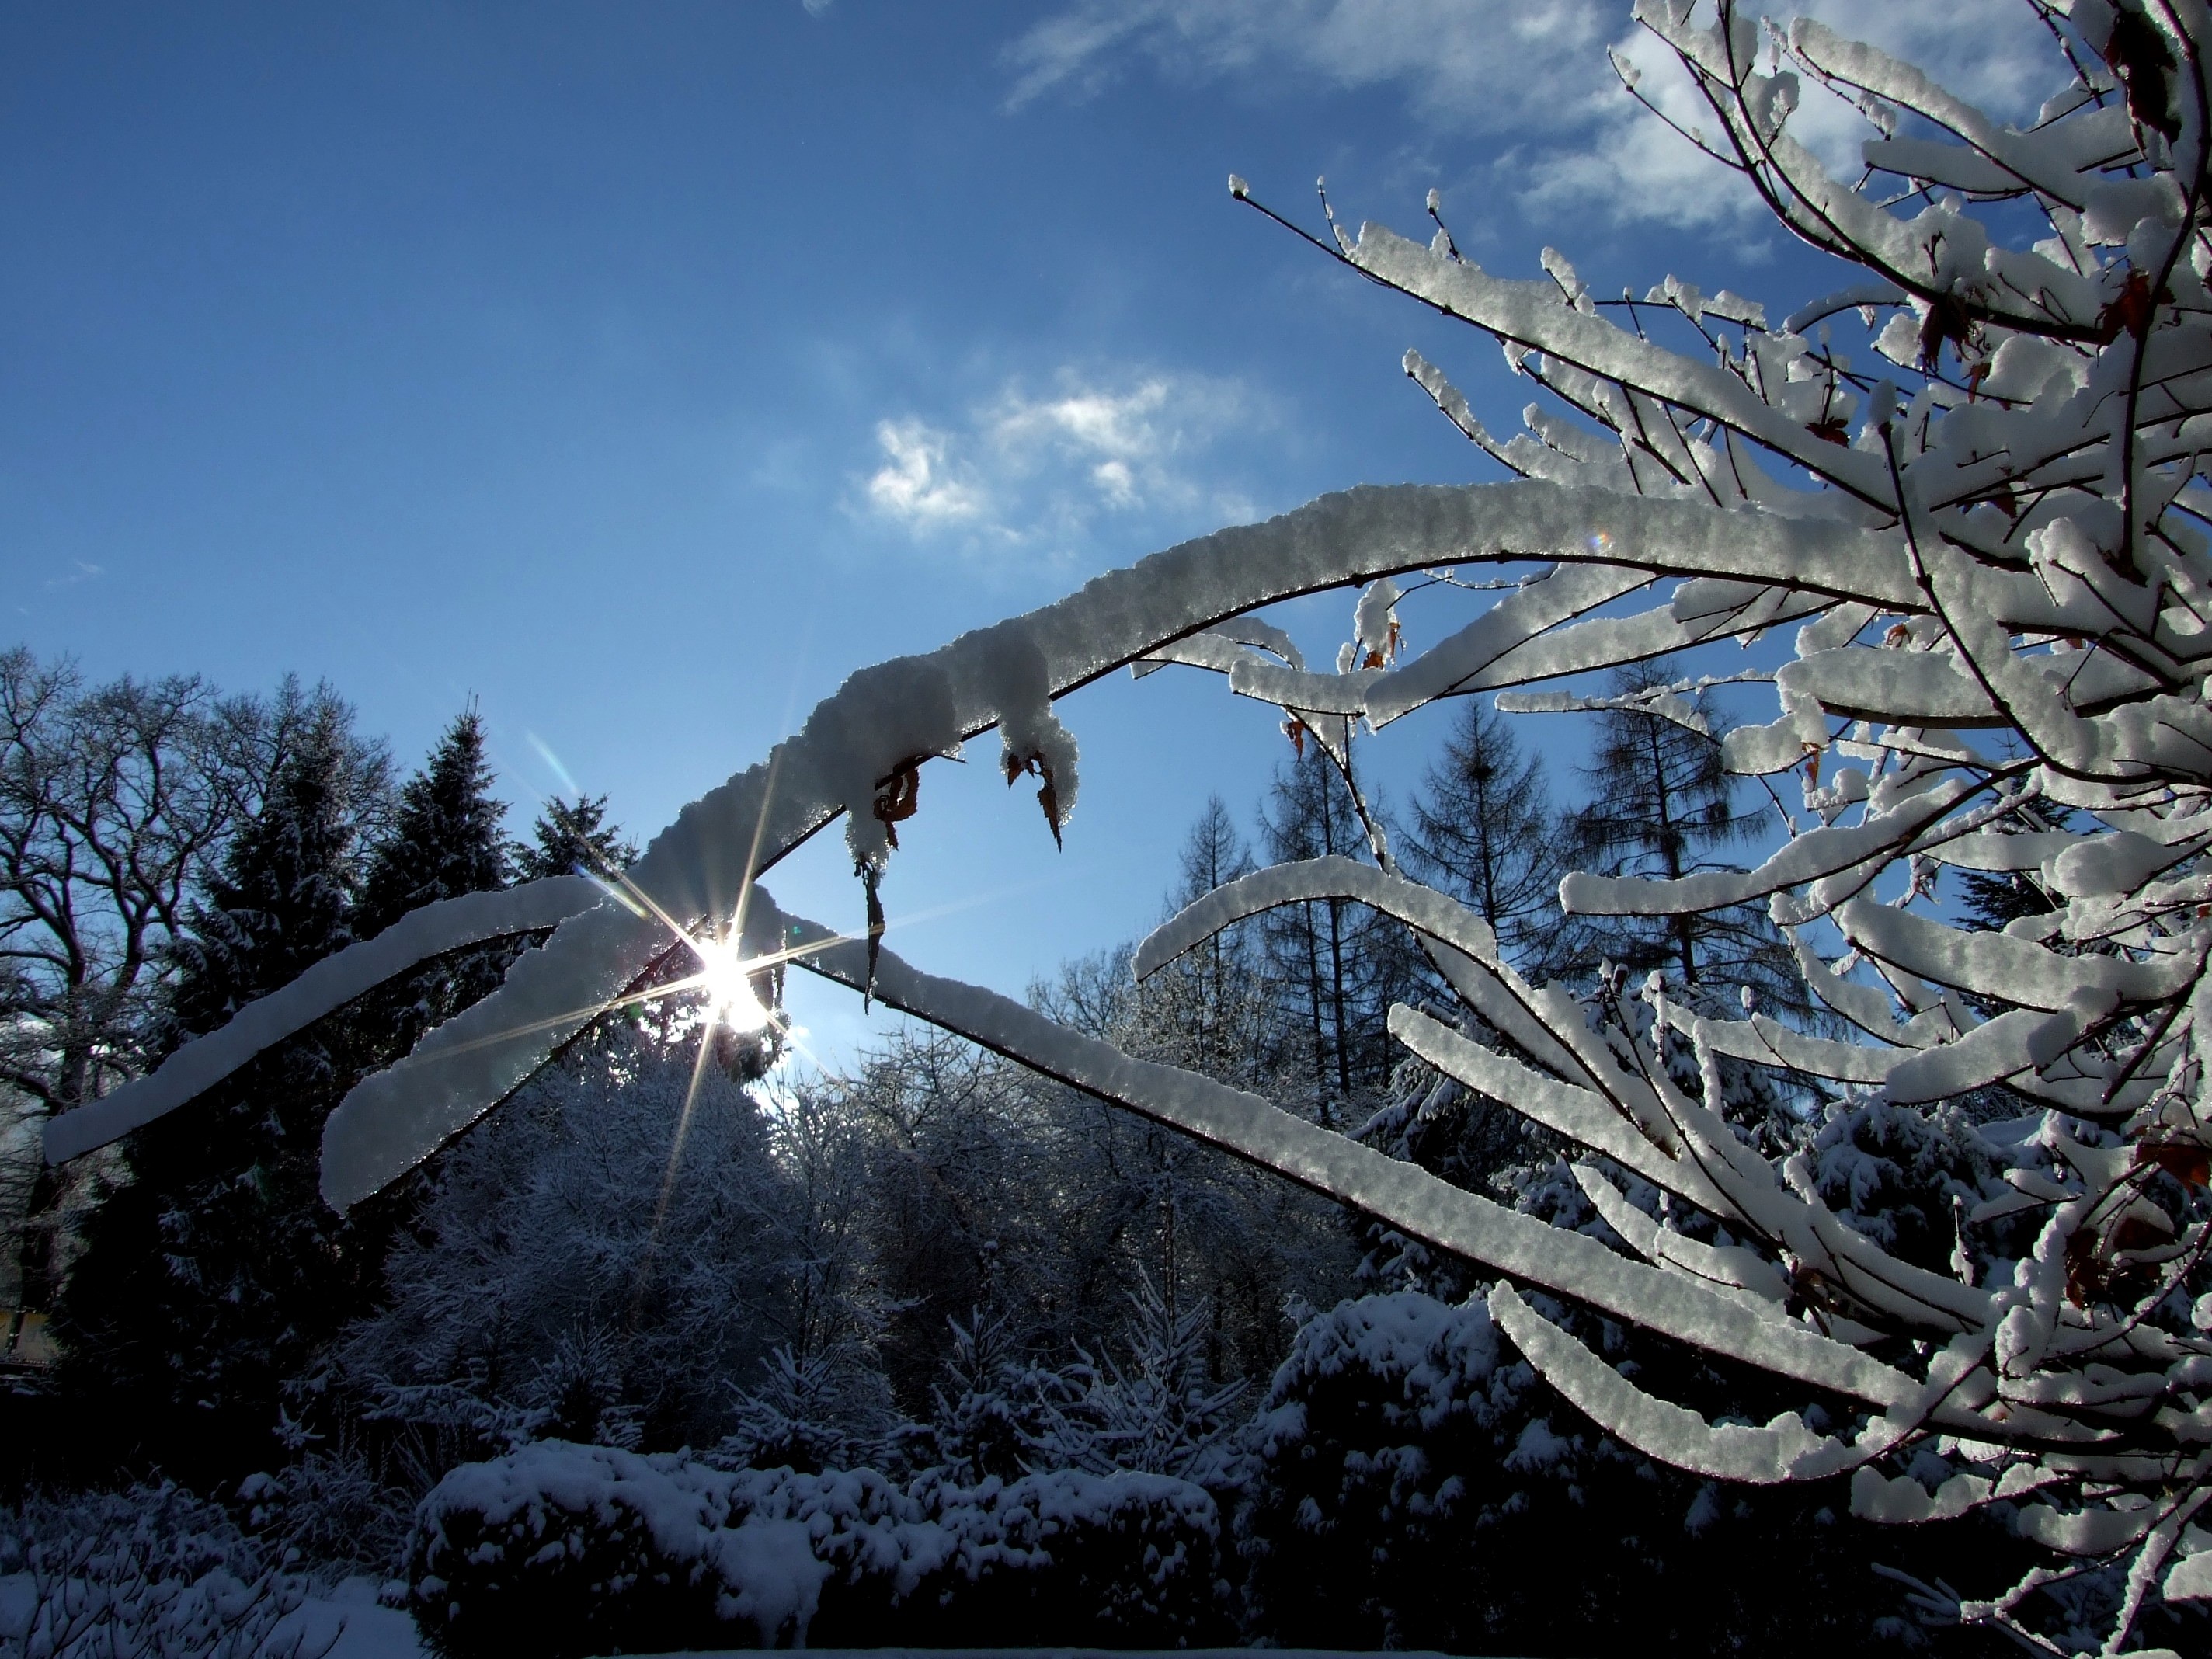
tree, branch, mountain, snow, winter, plant, sunlight, flower, frost, ice, weather, garden, season, freezing, woody plant